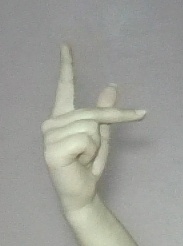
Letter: dha